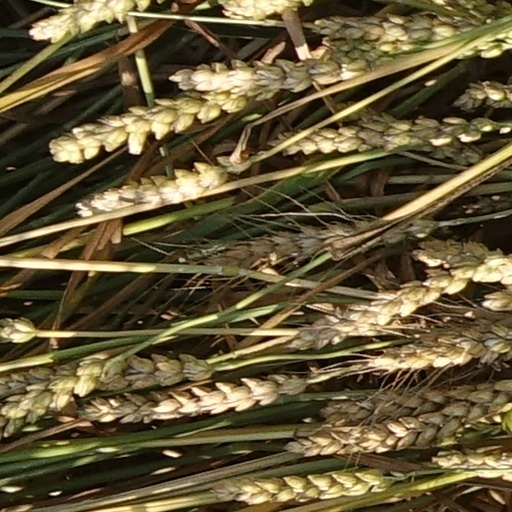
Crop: wheat